Richard Keith (actor)

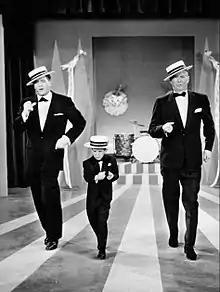
Desi Arnaz, Richard Keith, Maurice Chevalier from "The Lucy–Desi Comedy Hour" episode "Lucy Goes to Mexico", 1958

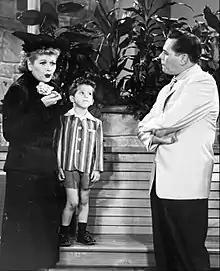
With Lucille Ball and Desi Arnaz on the set of the "I Love Lucy" episode "Off to Florida", 1956

Thibodeaux showed skill on the drums at a young age, and was making $500 ($ in dollars ) a week at the age of 3 while touring with the Horace Heidt Orchestra. His father took him to audition for the part of Little Ricky in 1955, "I walked on the set and there was Lucy, she was standing there and she was looking at me," he said. "She said 'OK he's cute, but what does he do?' My dad said, 'Well he plays the drums' and she said, 'Oh, come on--I can't believe that.' Then, she says 'Look, we have a drum set over there, go ahead and let him play.' Eventually Desi Arnaz himself came over and started jamming with me on the drums and then he kind of stood up and said 'Well, I think we found Little Ricky.'"